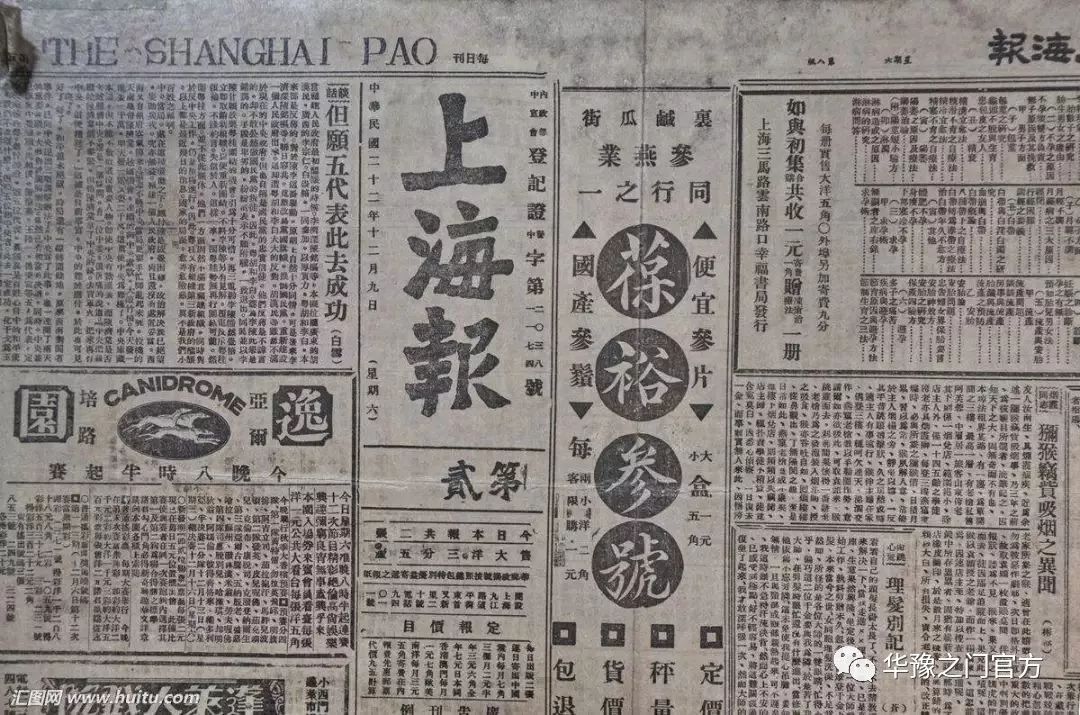
Label: paper